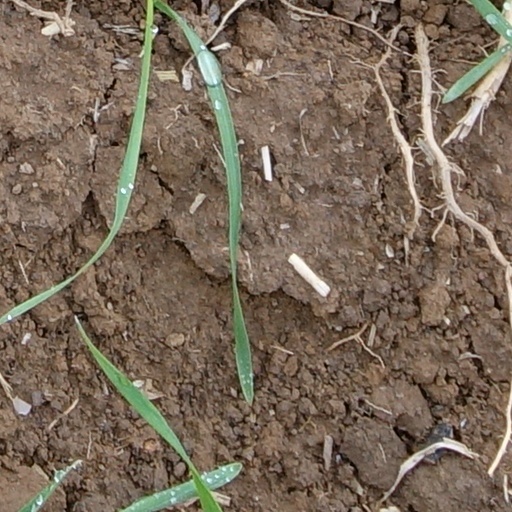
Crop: wheat